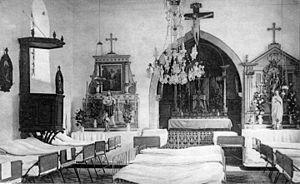
Intérieur de l'église de Peuvillers pendant la Première guerre mondiale. Carte postale allemande.
Peuvillers est une commune française située dans le département de la Meuse, en région Grand Est.
Un hôpital de campagne est un établissement de soins provisoire, mis en place en cas de catastrophe, à proximité d'une zone de combat ou encore lors d'importantes manifestations populaires. On parle aussi de poste médical avancé ou PMA.